L. Tom Perry

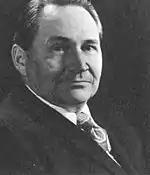
Soon after his call to the Quorum of the Twelve (c. 1975)

Perry was called as a general authority and Assistant to the Quorum of the Twelve Apostles in 1972. The death of church president Harold B. Lee created a vacancy in the Quorum of the Twelve when Spencer W. Kimball, who had been serving as quorum president, became church president. Perry was sustained as a member of the Twelve on April 6, 1974, and was ordained an apostle on April 11, 1974.